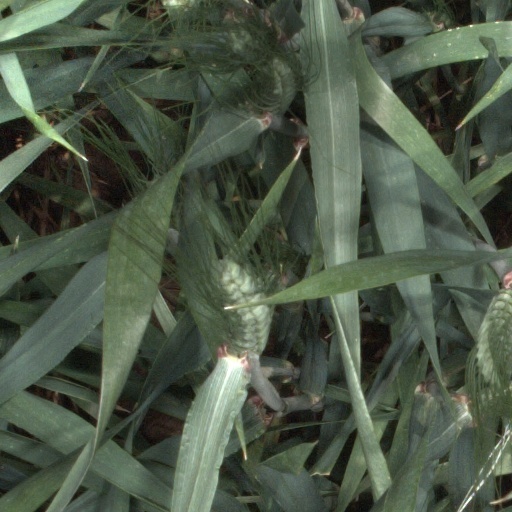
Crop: wheat